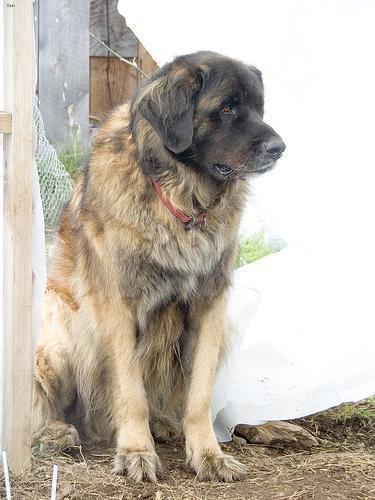
leonberger